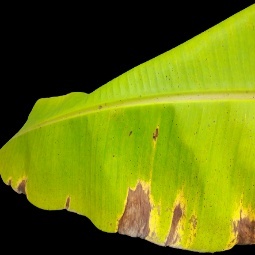
Label: Potassium